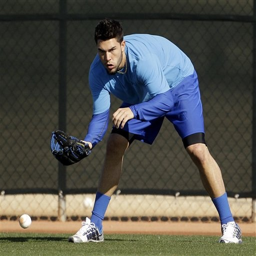
baseball player at the opening of spring training .